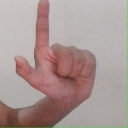
अक्षर: ल